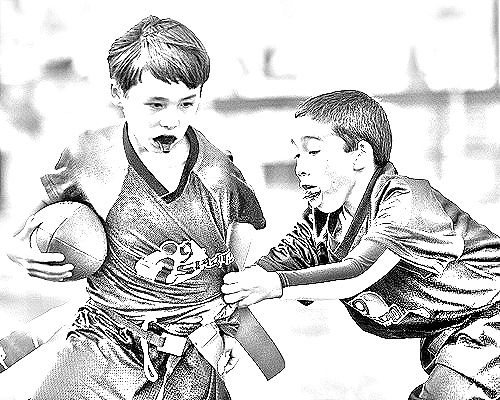
Portrait style: Sketch Portrait